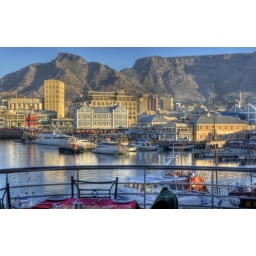
The waterfront in Cape town with table mountain